Men at Sea

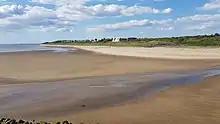
The beach at which the sculpture is situated

Men at Sea or Man meets the sea (Danish: "Mennesket ved Havet") is a 9-metre (30 feet) tall white monument of four seated males, located west of Esbjerg next to Sædding Beach on the southwest coast of Denmark. Located opposite the Fisheries and Maritime Museum, it is one of the area's major tourist attractions, and is a landmark of Esbjerg.